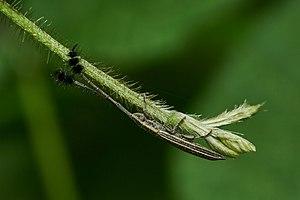
Eucomatocera vittata est une espèce de scarabée de la famille des Cerambycidae ou capricornes (ou encore longicornes). C'est un insecte qui creuse dans les tiges. Il est ici en train de savourer la sève d'un Pueraria phaseoloides. Magyar: A cincérfélék családjába tartozó Eucomatocera vittata (Kadavúr, India) Italiano: Eucomatocera vittata è un coleottero della famiglia dei Cerambicidi, noti anche come longicorni. Nell'immagine si sta nutrendo della linfa di una Pueraria phaseoloides (Graminacee). Македонски: Стрижибуба од видот Eucomatocera vittata.
Les Cerambycidae, vulgairement appelés capricornes ou longicornes, sont une famille d'insectes de l'ordre des coléoptères, qui comprend plus de 25 000 espèces.